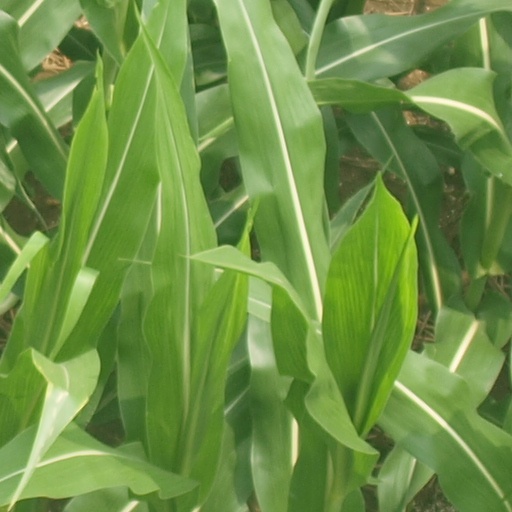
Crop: maize; corn